Arnegg railway station

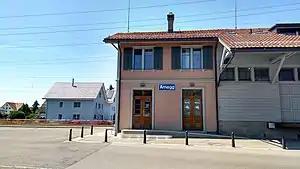
The station building in 2018

Arnegg railway station is a railway station in Gossau, in the Swiss canton of St. Gallen. It is an intermediate stop on the Sulgen–Gossau line.